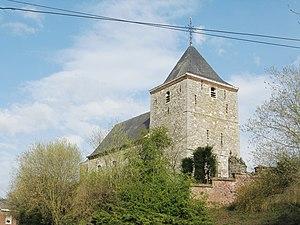
Eglise Saint-Hubert à Lens-sur-Geer
Le diocèse de Liège, dans la province de Liège en Belgique, compte 529 paroisses. Ces paroisses sont regroupées en unité pastorale, et certaines unités pastorales forment l'un des 17 doyennés.
Cette page regroupe l'ensemble du patrimoine immobilier classé de la commune belge d'Oreye.